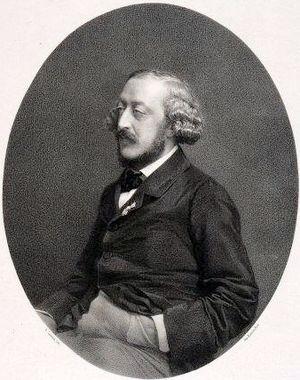
Stephen Heller, né István Heller le 15 mai 1813 à Pest et mort le 14 janvier 1888 à Paris, est un pianiste et compositeur hongrois de la période romantique qui vécut les vingt-cinq dernières années de sa vie à Paris. Ses études sont encore largement jouées par les élèves à cause de leur méthode progressive et de leur style agréable.